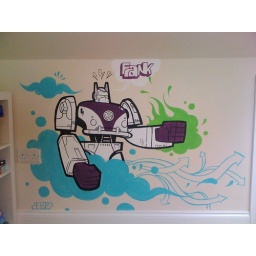
a kids bedroom wall i did for a friend.  transforming VW camper now named &amp;quot;Viper Wheels&amp;quot; by young Mr McCann.